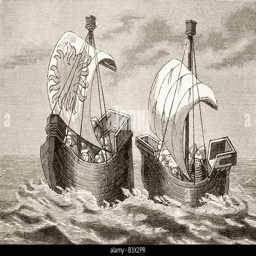
ships of the fourteenth century